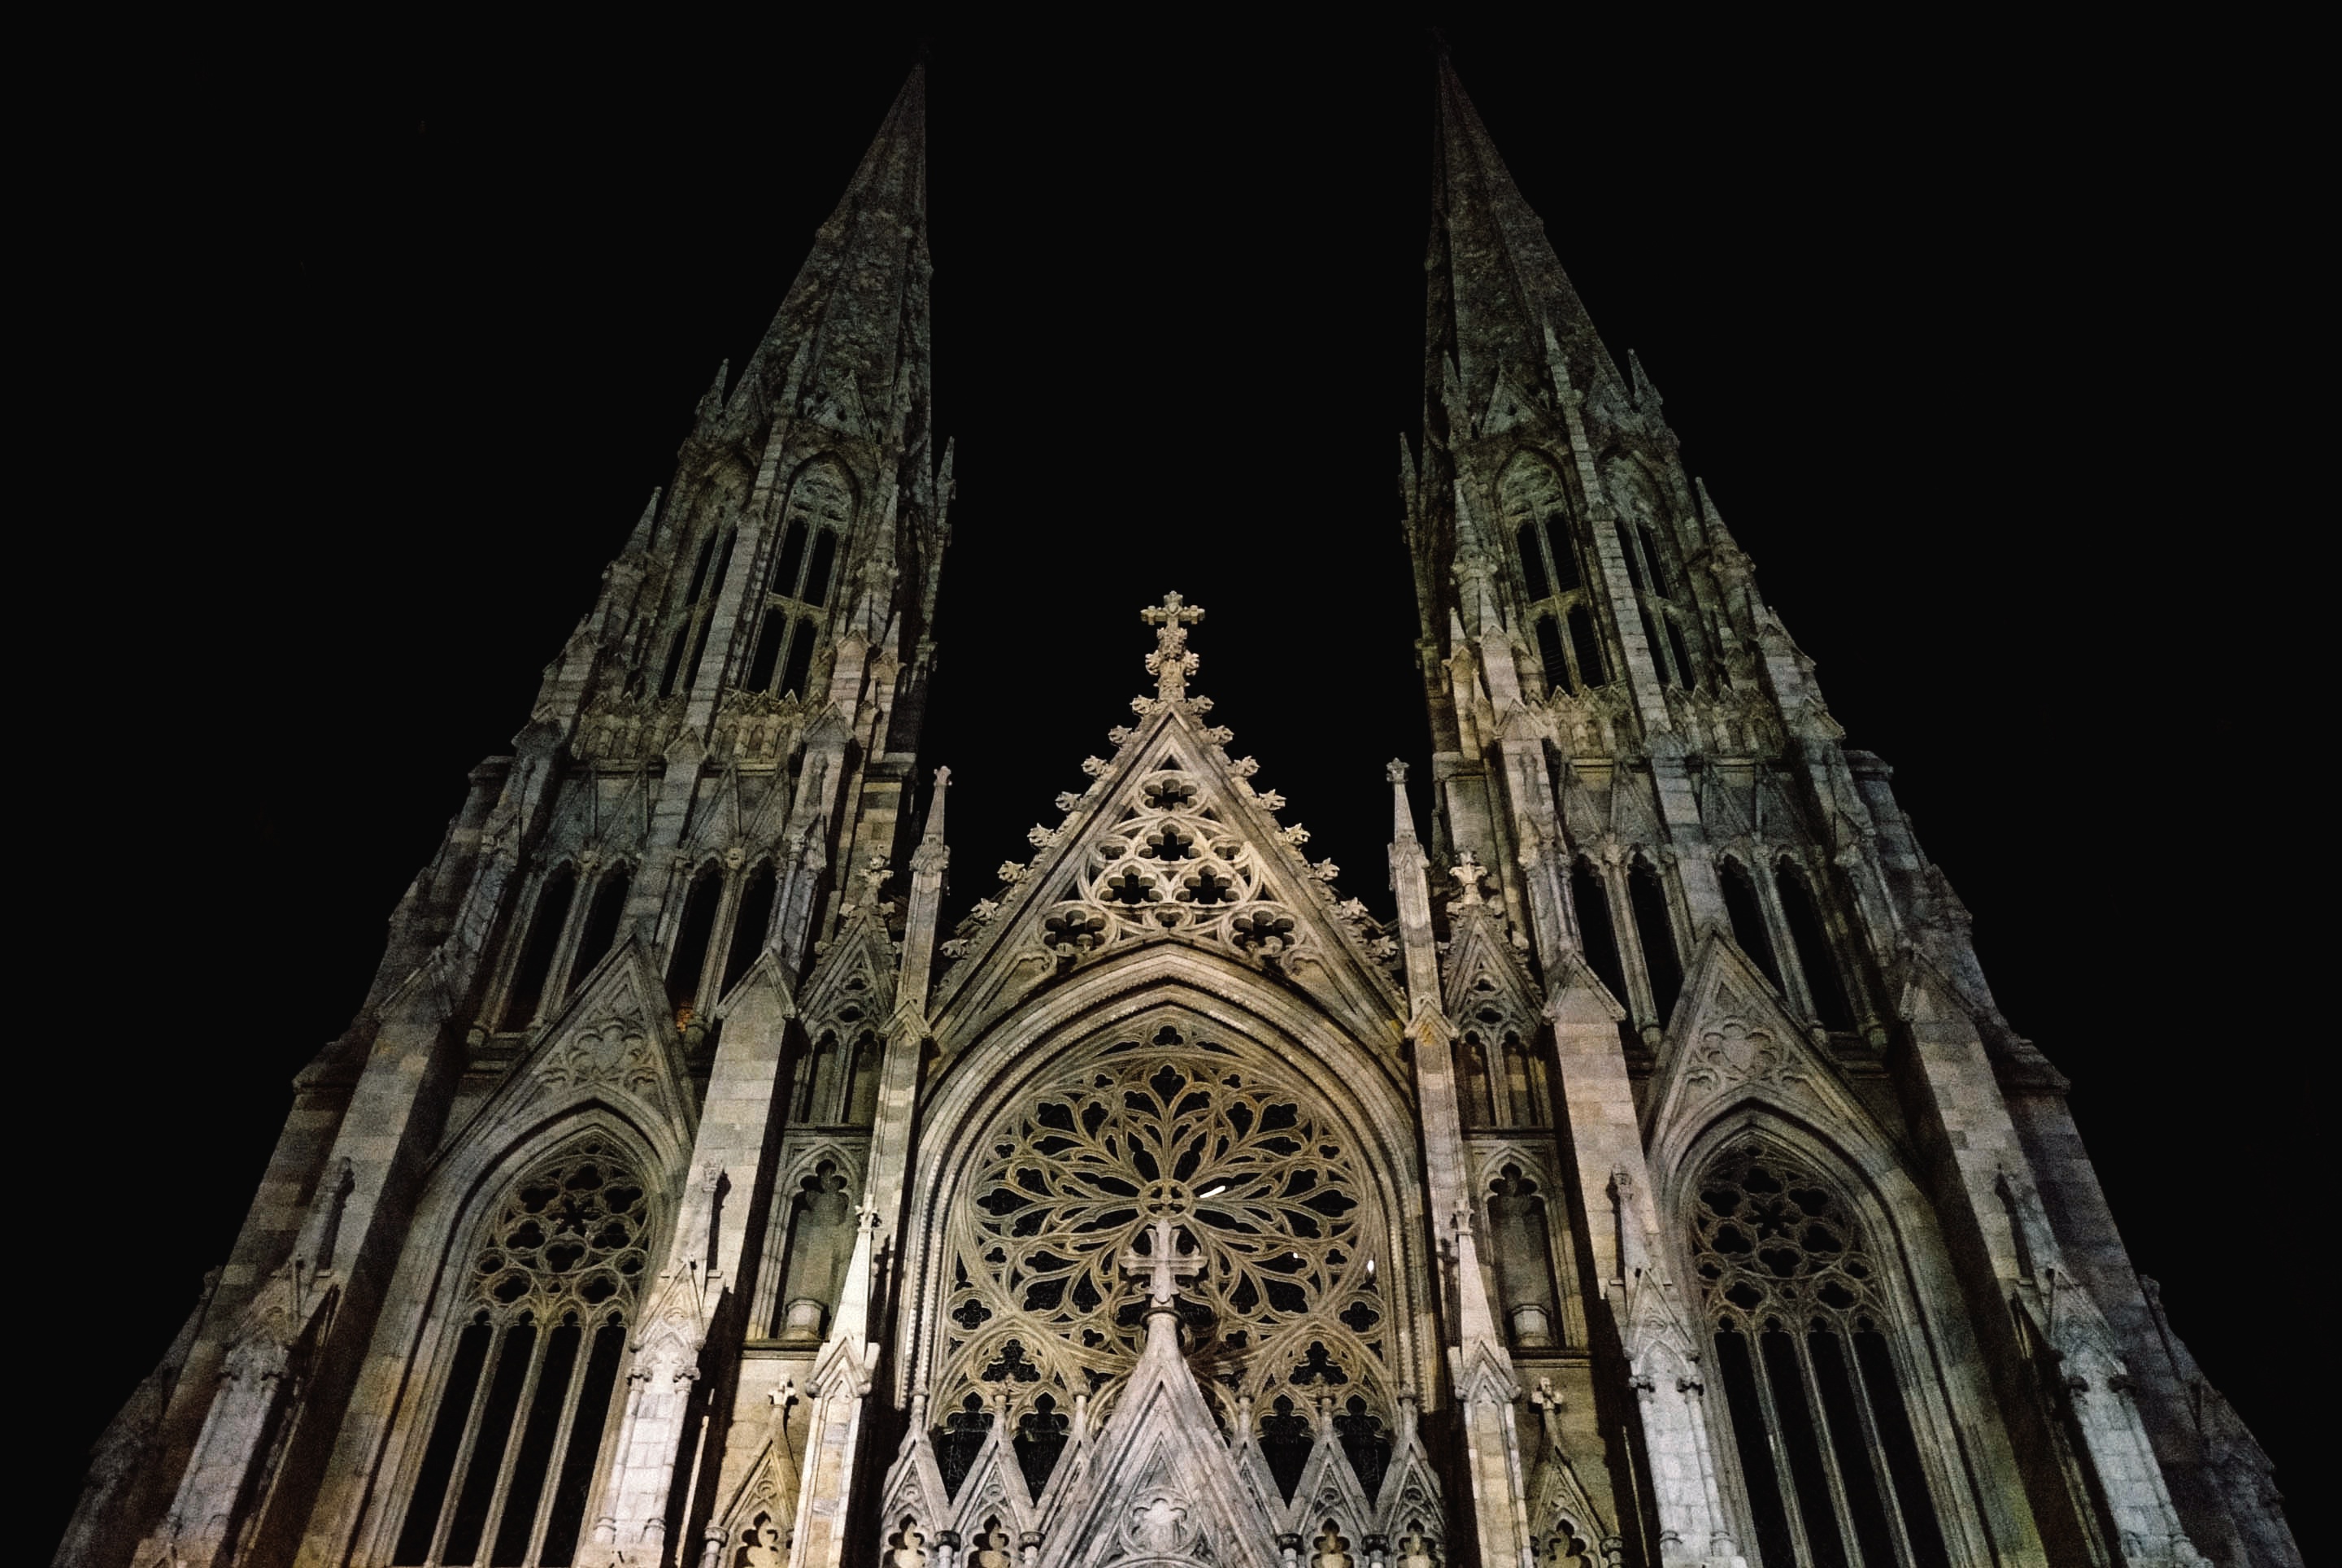
night, building, landmark, cathedral, place of worship, spire, symmetry, gothic architecture